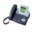
Label: telephone